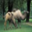
Label: camel